Deadpool 2

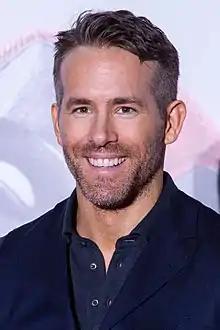
Reynolds at the Tokyo premiere of the film

Additionally, Eddie Marsan stars as the Headmaster, who is the brutal headmaster of the Essex Home for Mutant Rehabilitation, an orphanage, and Shioli Kutsuna stars as Yukio, Negasonic Teenage Warhead's girlfriend and fellow X-Man. Yukio previously appeared in the 2013 film "The Wolverine", portrayed by Rila Fukushima. Randal Reeder cameos as Buck, a huge "biker-type" who hangs out at Weasel's bar, whom Deadpool only allows to have one line.